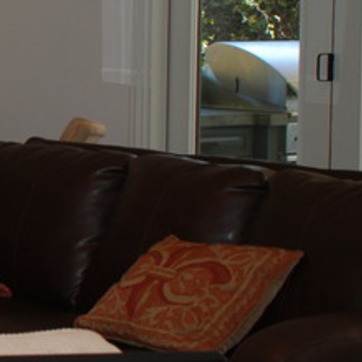
Material: leather